Tim Wakefield

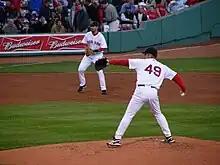
Wakefield throwing a knuckleball in a 2006 game

In 2004, Wakefield helped the Red Sox win the American League Championship Series against the Yankees, a best-of-seven series to advance to the World Series. The Red Sox lost the first two games of the American League Championship Series and were losing badly in Game 3 when Wakefield asked to be put into the game to save the other pitchers for the next day. He pitched innings which prevented him from starting Game 4. Derek Lowe started Game 4 in his place which the Red Sox ultimately won. In Game 5, Wakefield again pitched out of the bullpen and was the winning pitcher in a 14-inning game, throwing three shutout innings as the Red Sox won 5–4. The Red Sox beat the Yankees and went on to the World Series. He pitched Game 1 of the 2004 World Series, but did not get a decision as Boston defeated the St. Louis Cardinals, 11–9, which was the highest-scoring Game 1 in World Series history. The Red Sox swept the Cardinals for their first World Series title in 86 years.